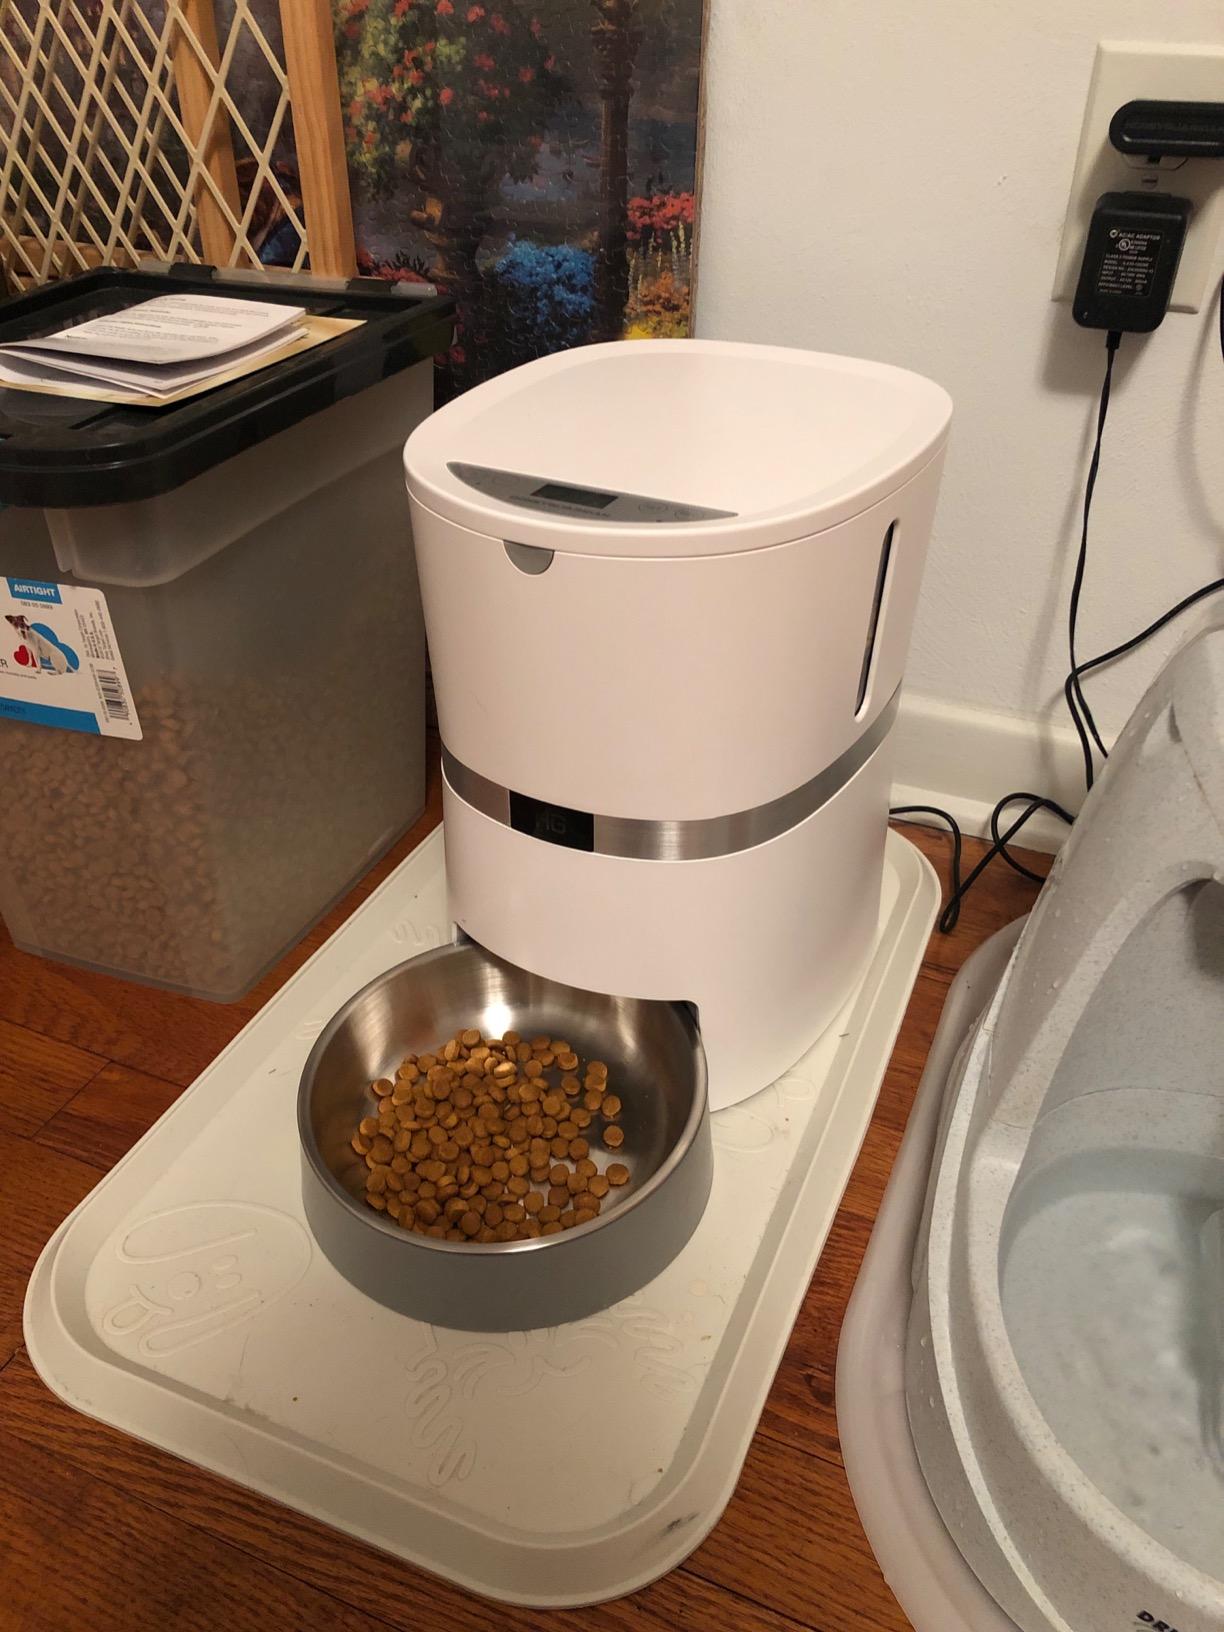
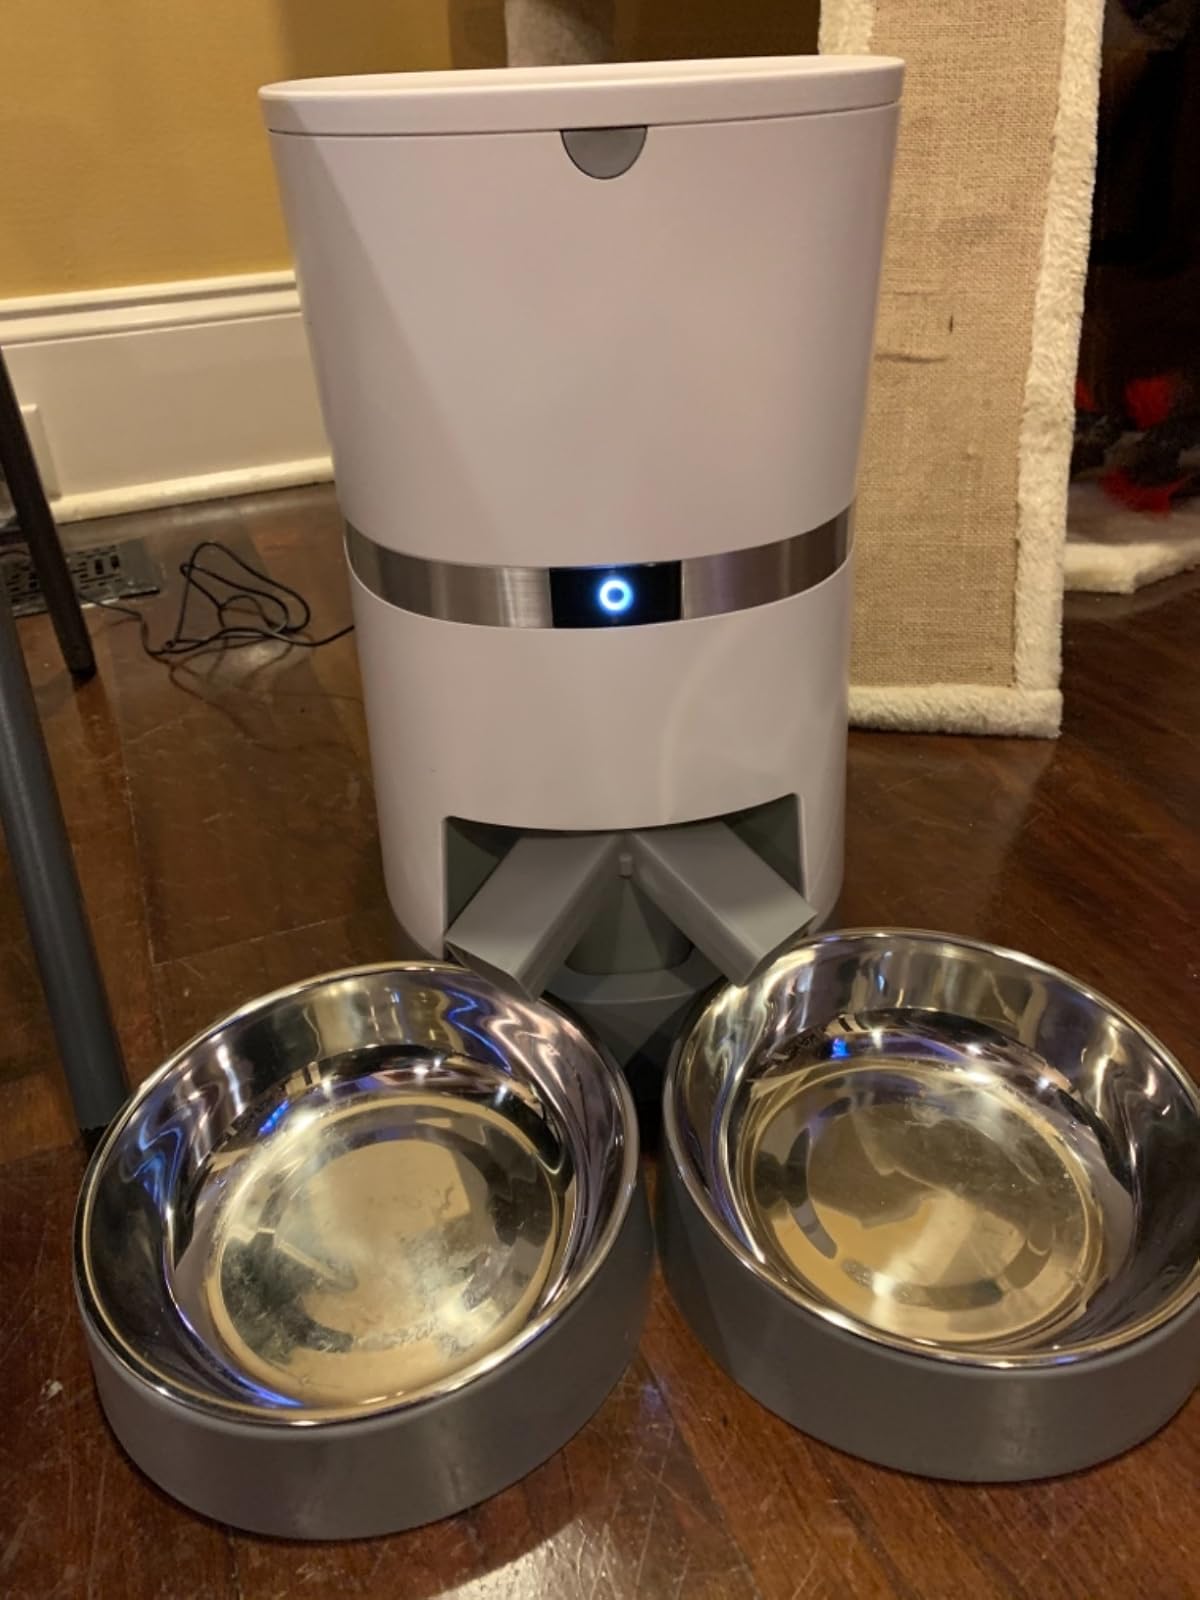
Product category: items_feeder
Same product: no